Warwick, Rhode Island

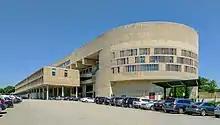
The Knight Campus building of the Community College of Rhode Island

Local public schools are operated by Warwick Public Schools. Toll Gate High School and Pilgrim High School are the two comprehensive public high schools located in Warwick. The high schools are set for renovations in March 2025, a year after the city council issued a $350 million bond to rebuild them. The two public middle schools are Winman Junior High School and Warwick Veterans Junior High School. Aldrich Junior High School and Gorton Junior High School closed in 2016 as part of the school consolidation project. The school department is headed by superintendent Lynn Dambruch.